Ralph Craig

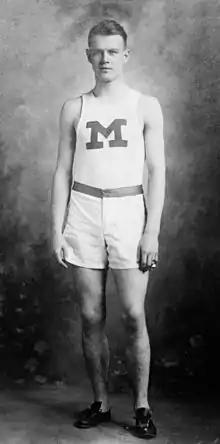
Ralph Craig c. 1912

Ralph Cook Craig (June 21, 1889 – July 21, 1972) was an American track and field athlete. He was the winner of the sprint double at the 1912 Summer Olympics.